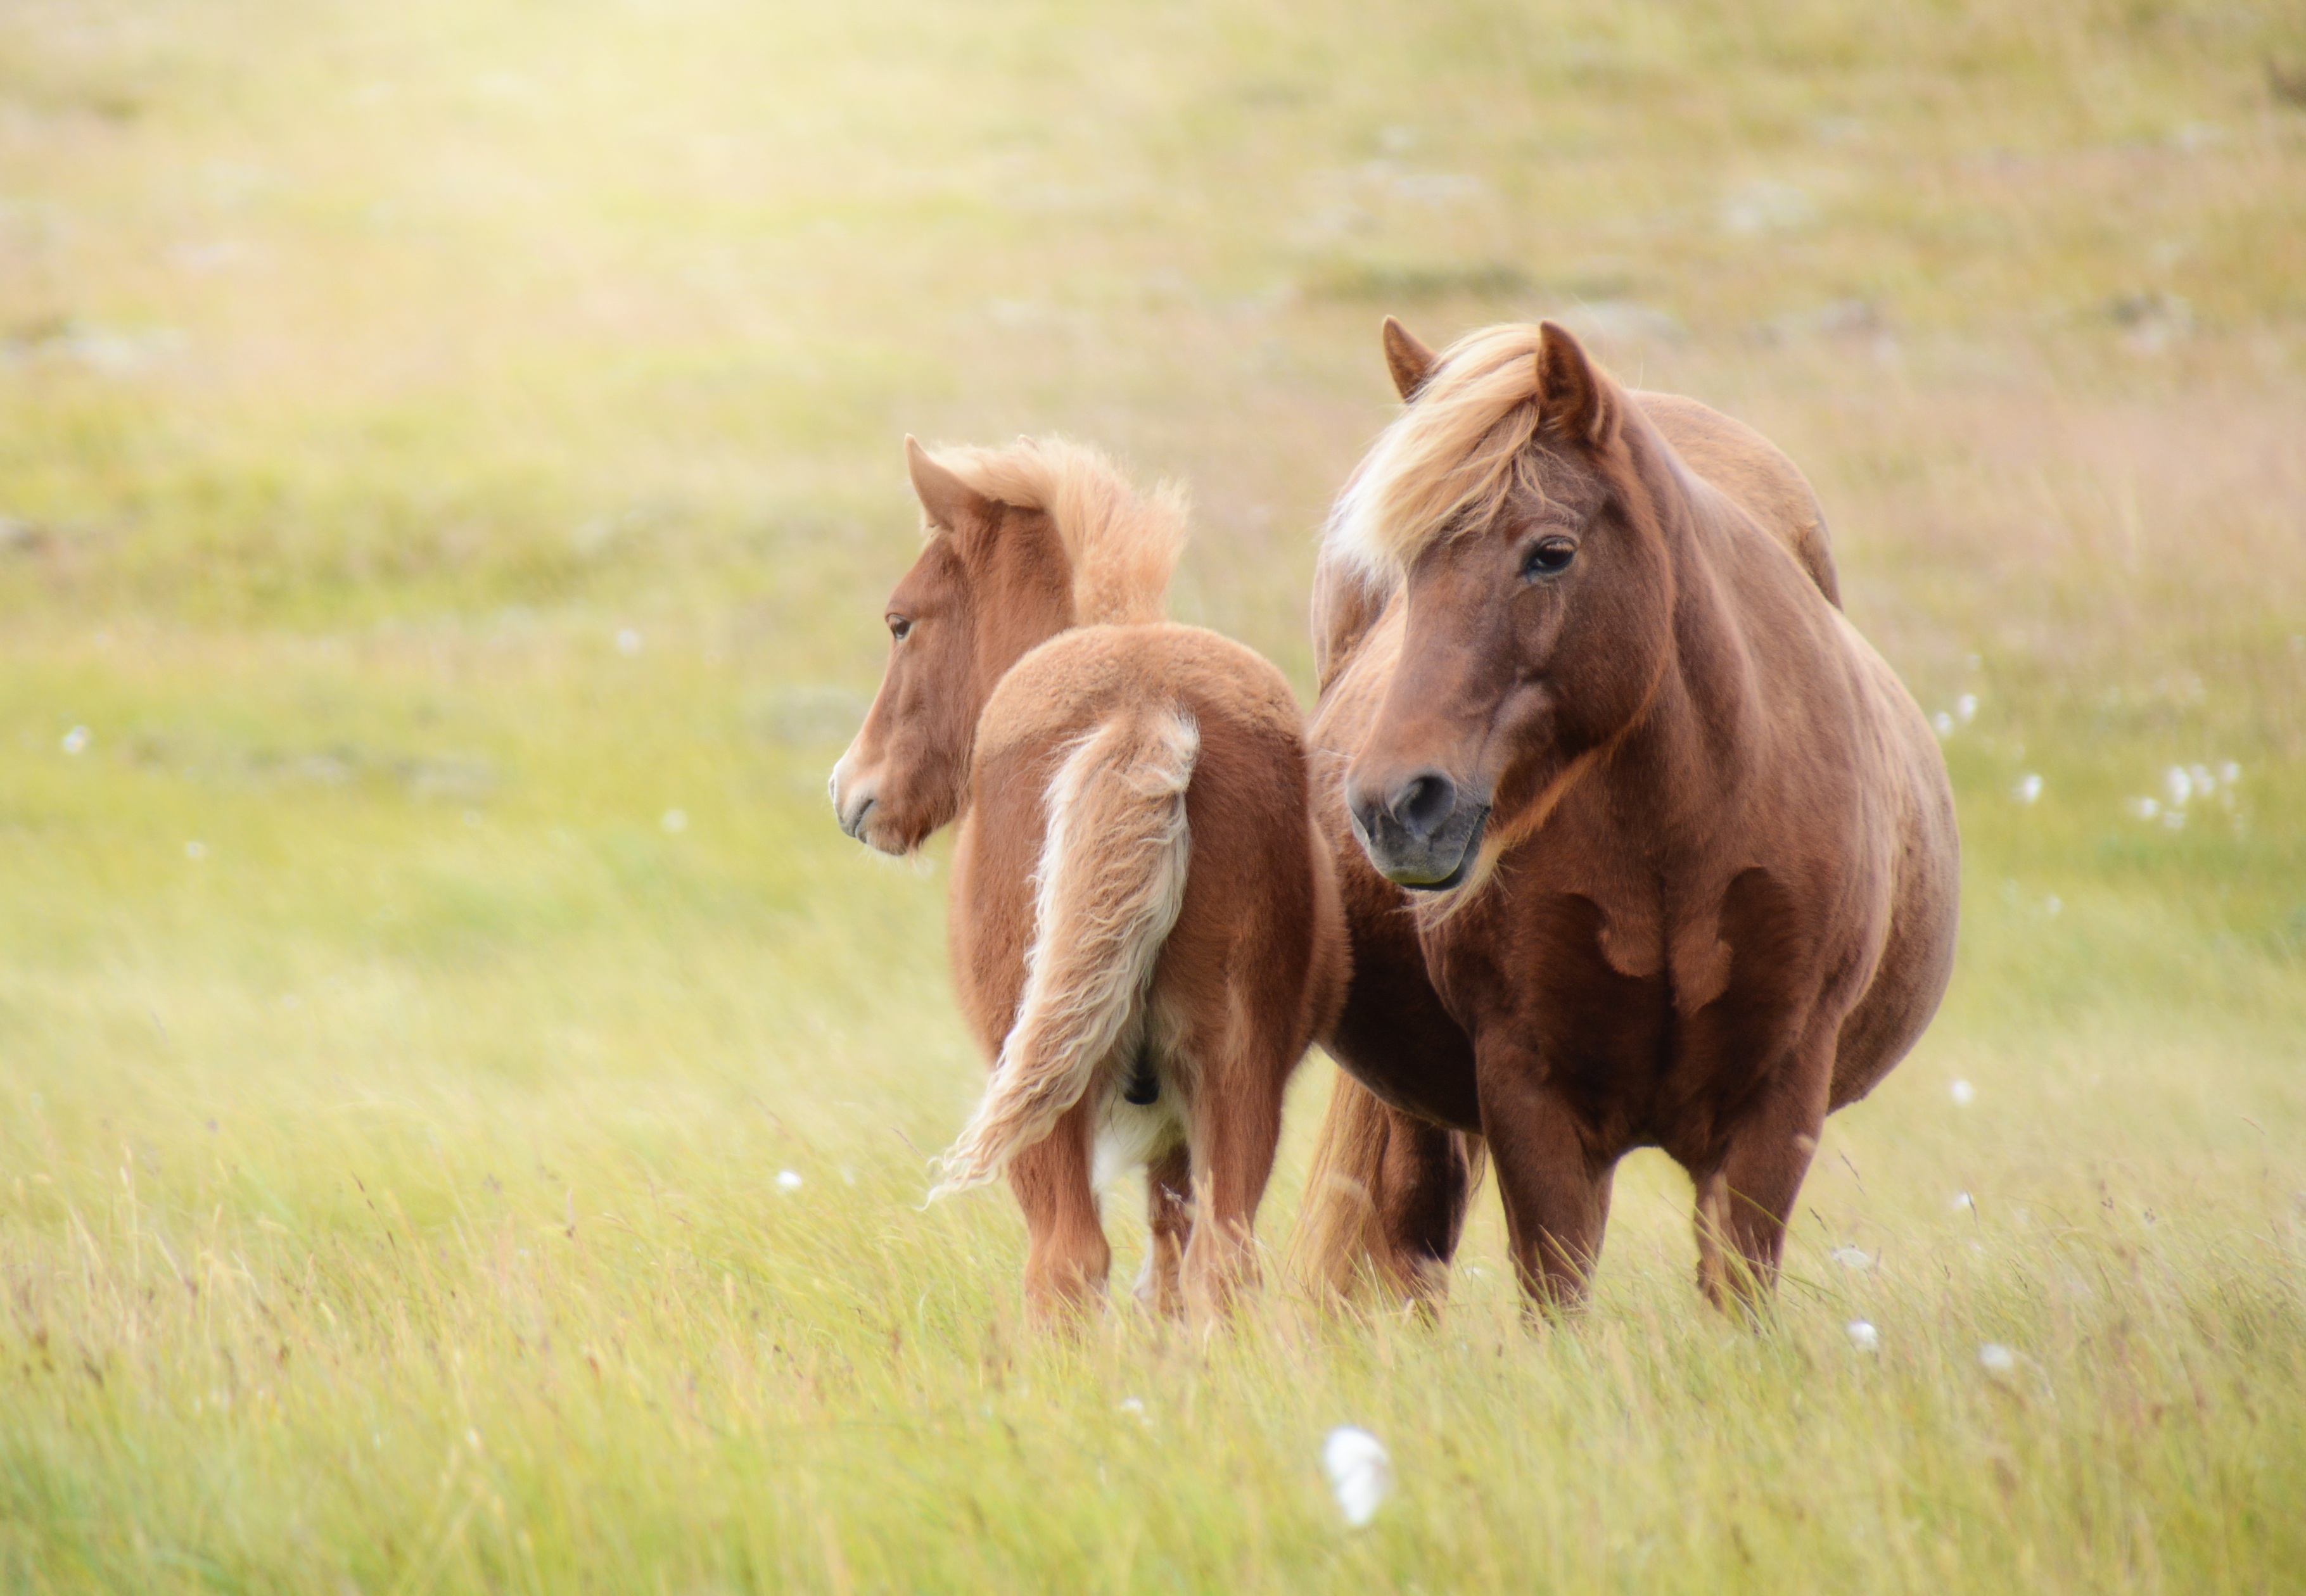
grass, meadow, prairie, wildlife, herd, pasture, grazing, horse, mammal, stallion, mane, iceland, fauna, plain, grassland, vertebrate, mare, foal, iceland horse, horse like mammal, mustang horse